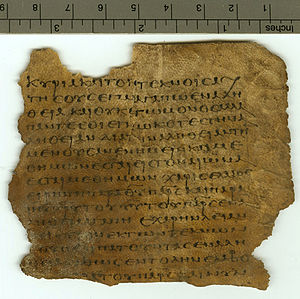
Katolske breve / Benævnelsen af brevene som katolske
Johannes' Andet Brev i Uncial 0232 fra cirka år 500.
De katolske breve er benævnelsen af de syv sidste breve i Det Nye Testamente. Ord katolsk betyder almindelig, og de syv breve har fået denne betegnelse, da de alle er skrevet til en ikke nærmere specifik menighed, modsat Paulus' breve der oftest er henvendt til en menighed i en bestemt brev. Dermed har brevene et mere almenen præg, der dog stadig kan betyde at brevene er skrevet til en bestemt menighed og at der kan være bestemte historiske årsager til at brevet er blevet skrevet.